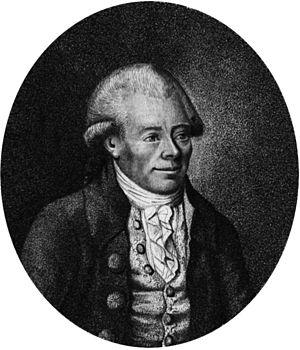
Georg Christoph Lichtenberg, né à Ober-Ramstadt le 1ᵉʳ juillet 1742 et mort à Göttingen le 24 février 1799, est un philosophe, écrivain et physicien allemand.